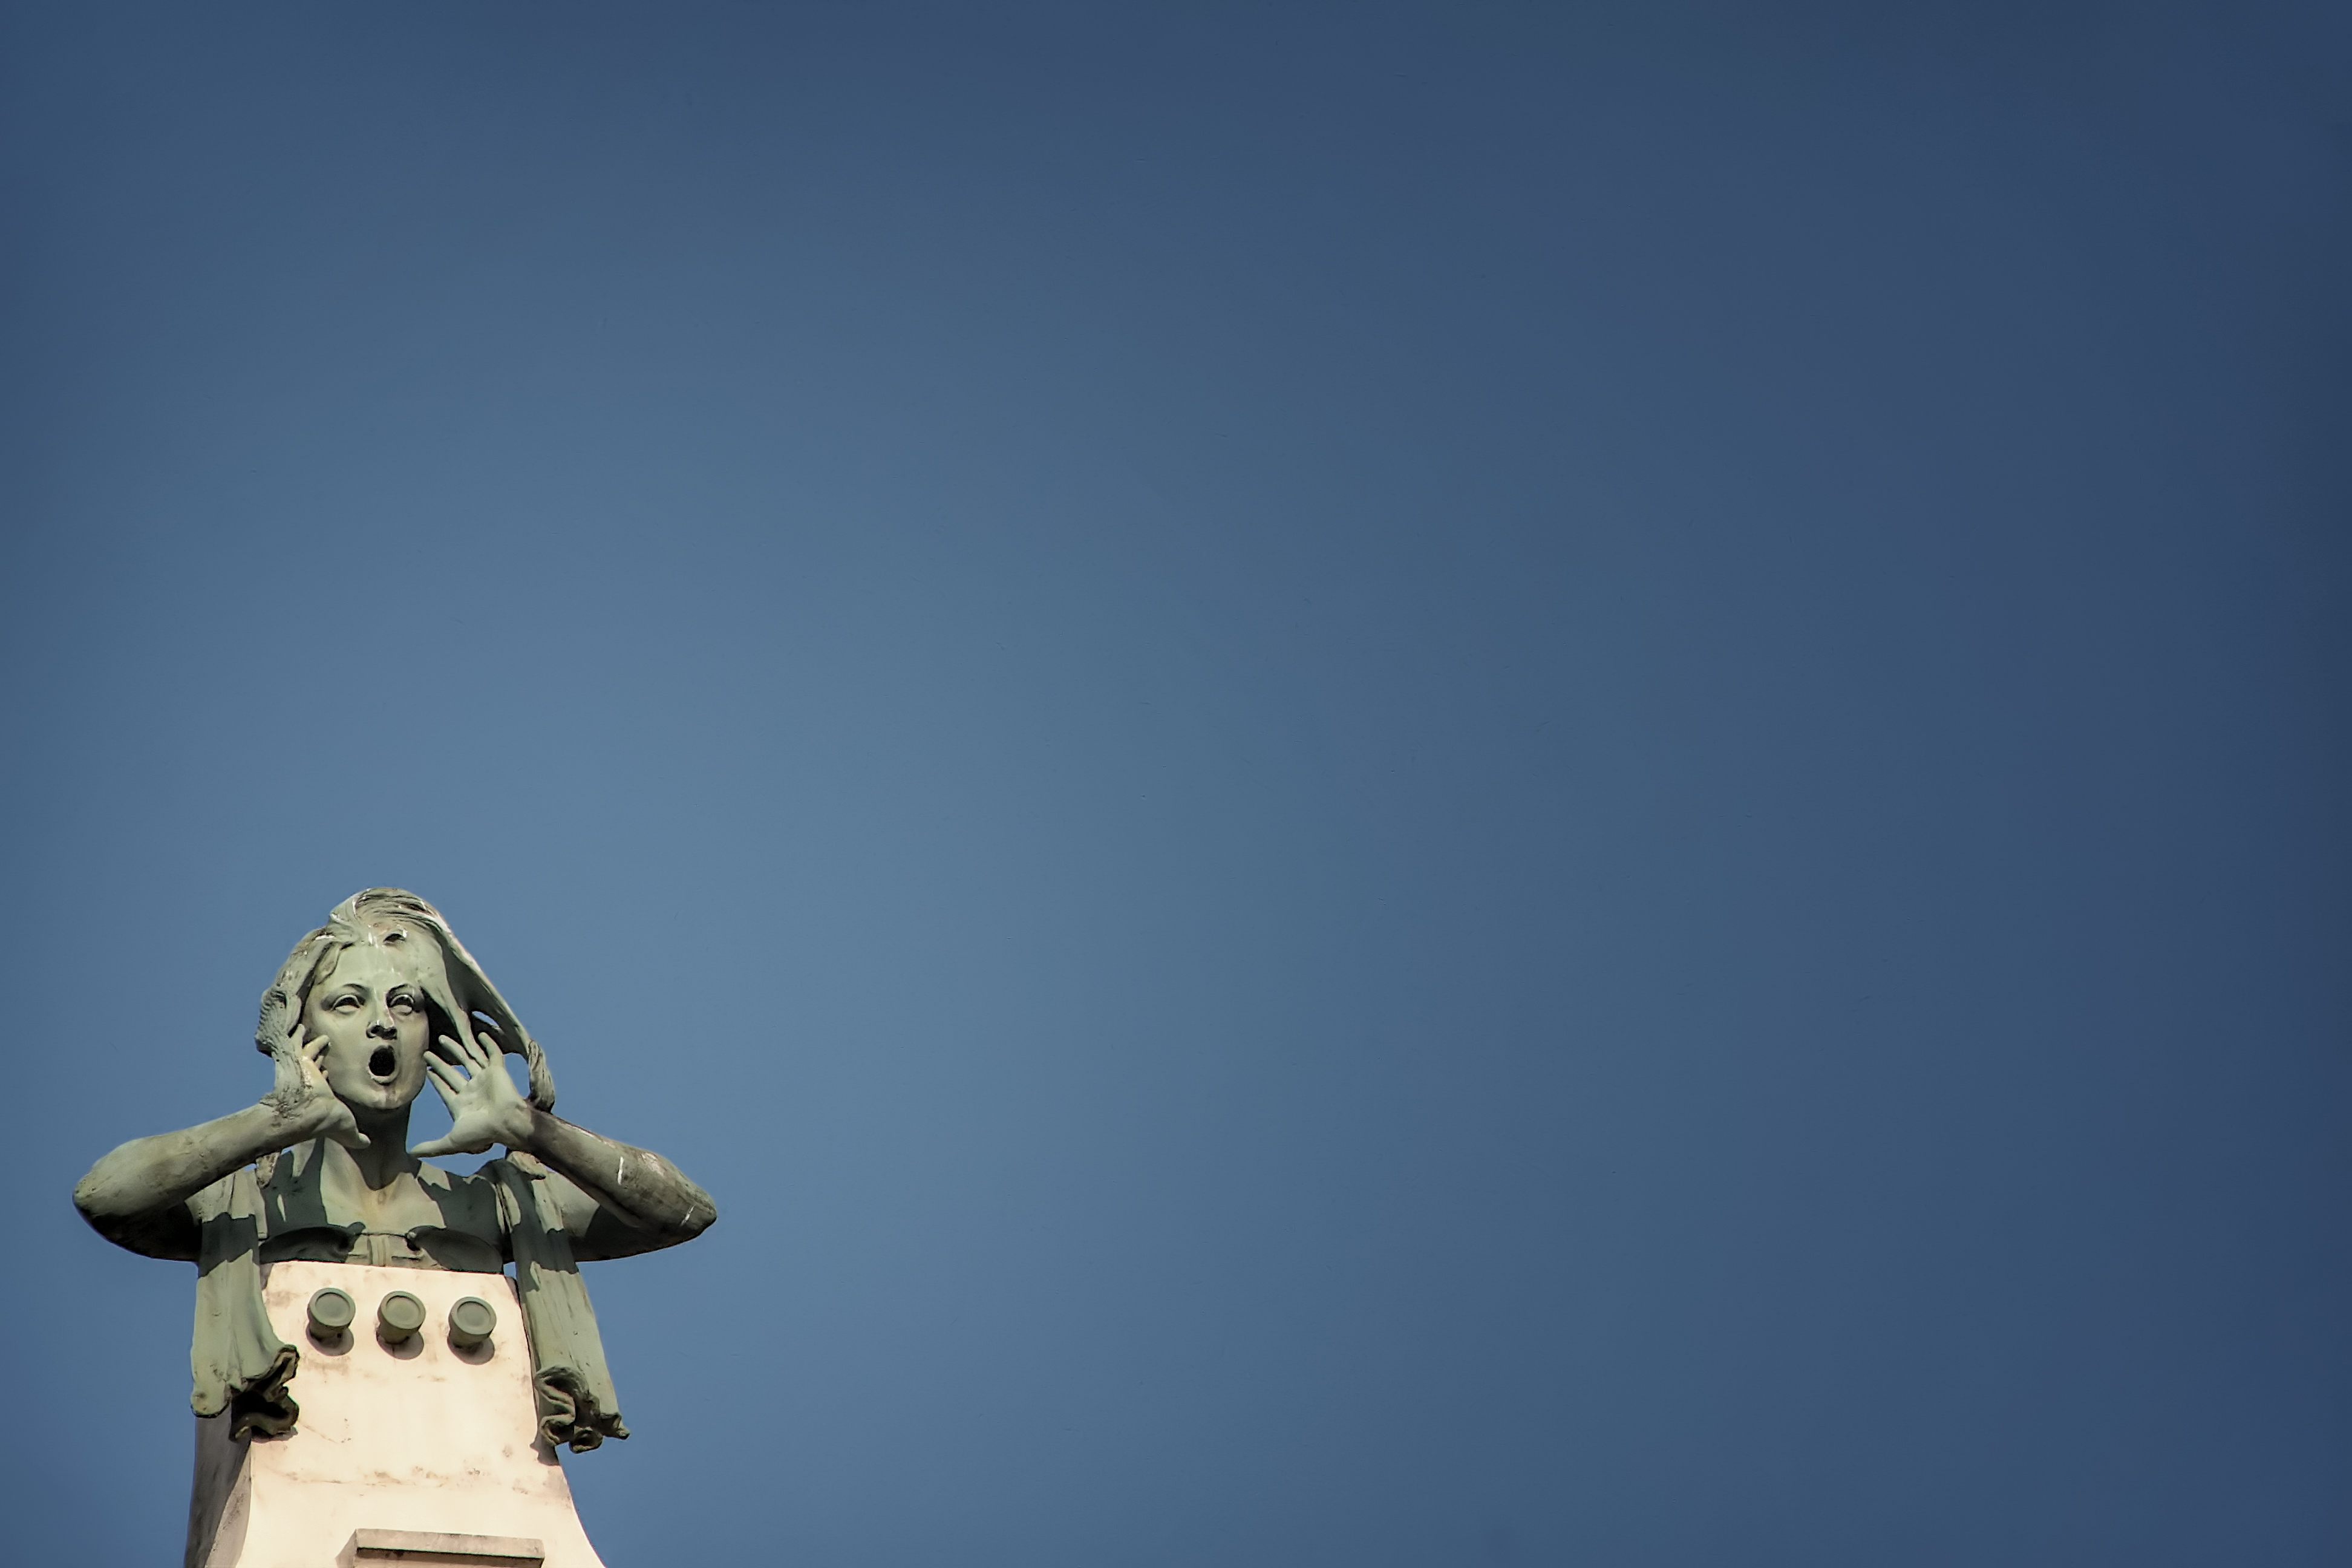
sky, monument, statue, blue, austria, sculpture, vienna, out, crying, despair, screenshot, anger, atmosphere of earth, computer wallpaper